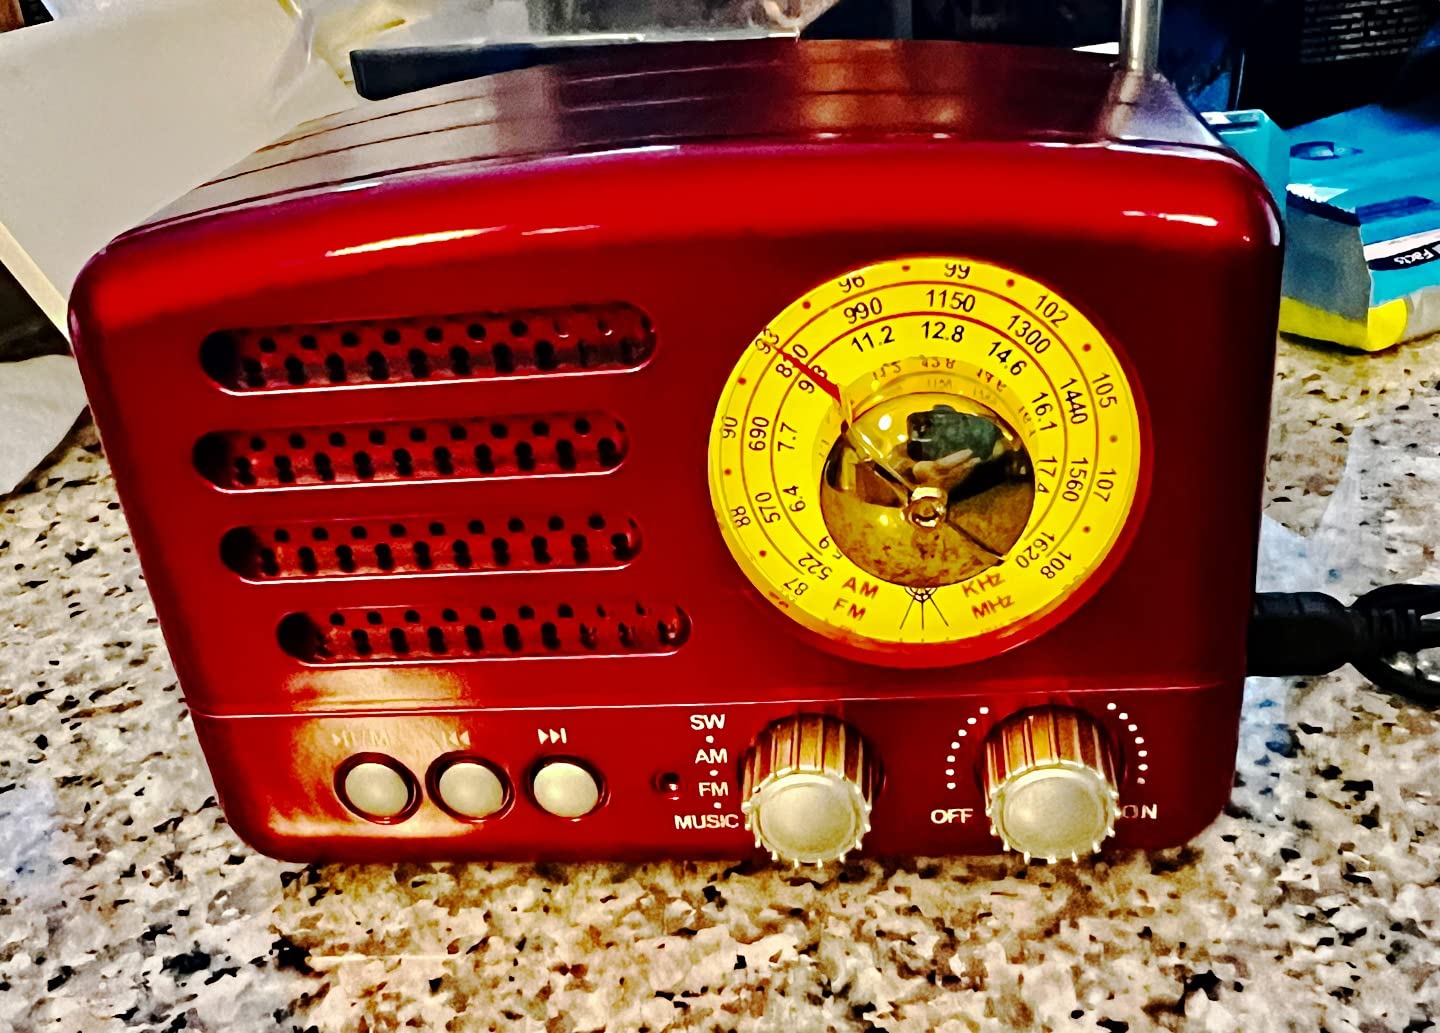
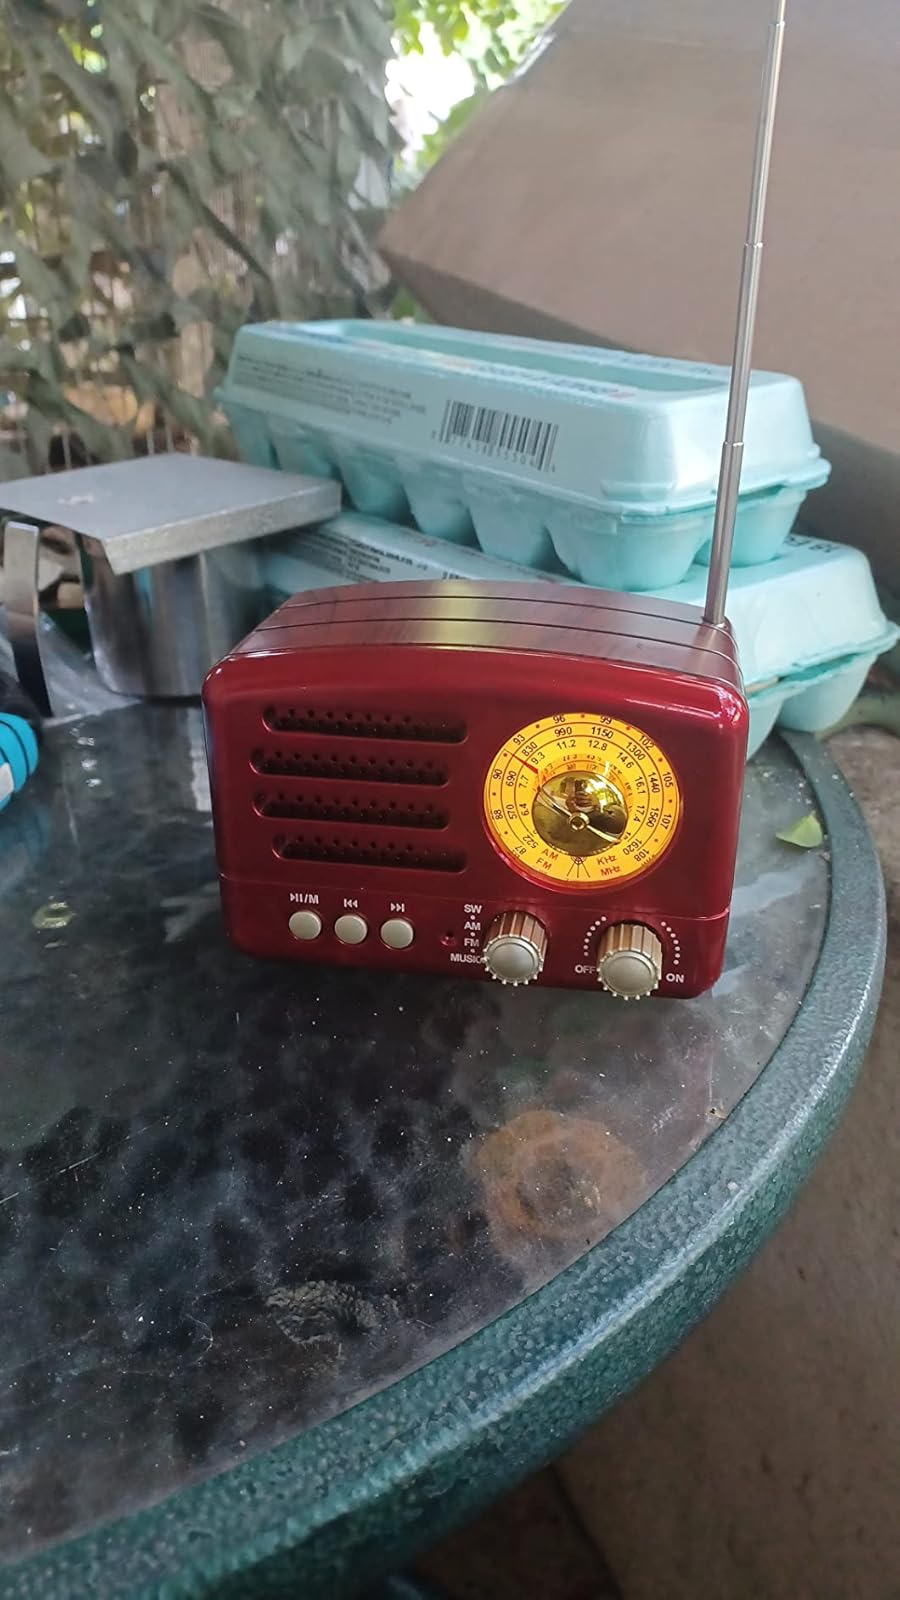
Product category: radio
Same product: yes